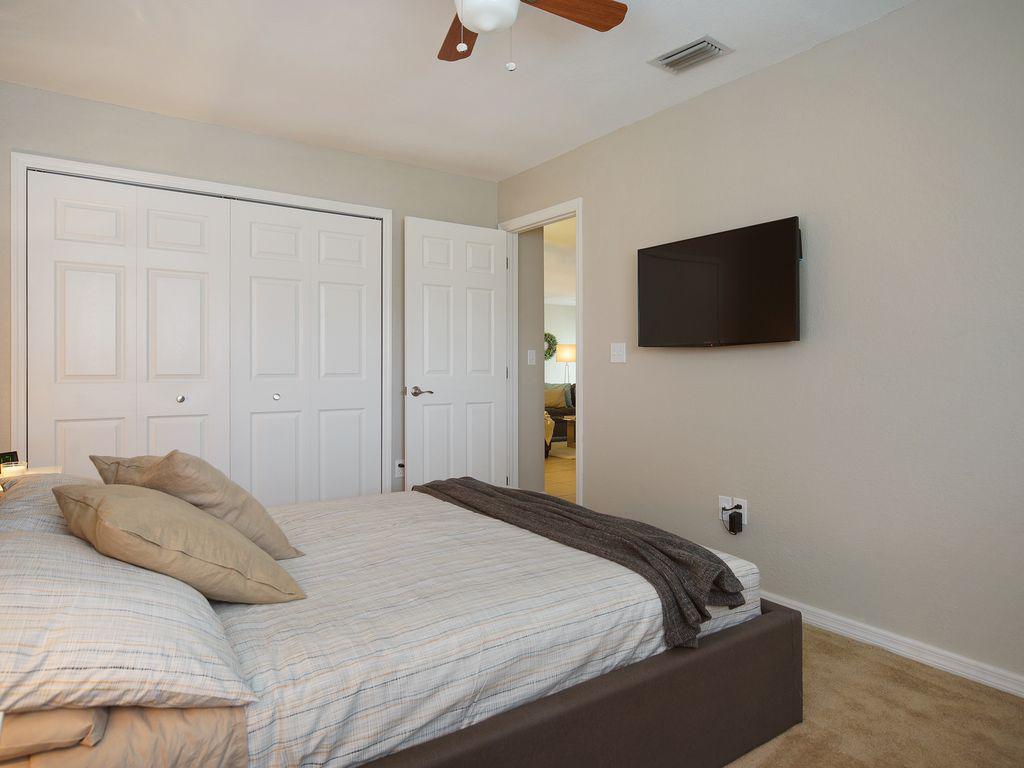
property image # new and modern villa in a prime location
Relation: Subjective